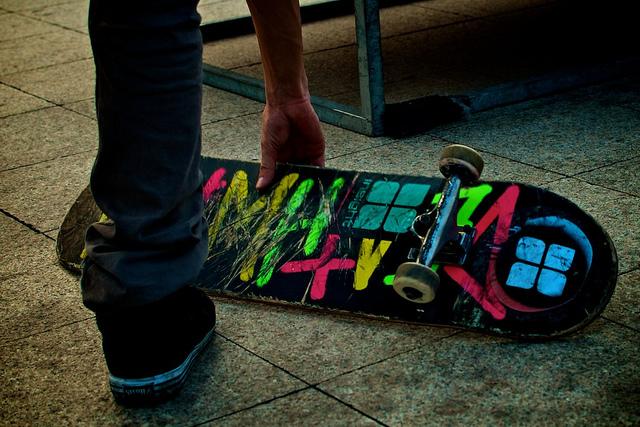
this is a foot and a skateboard in the ground